Hill Motorsports

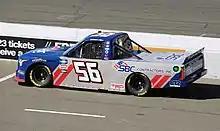
Timmy Hill in the No. 56 at Sonoma Raceway in 2022

Hill Motorsports made their Truck Series return at Martinsville in 2019 with Timmy Hill where they finished 21st. Tyler Hill drove the truck at Dover and finished 20th. Timmy Hill came back and finished 16th at Charlotte and 24th Chicagoland. Tyler Hill finished 26th at Iowa. The highlight of the season came at the Texas Roadhouse 200 in Martinsville, where Timmy Hill scored the team's first-ever top 5 finish.